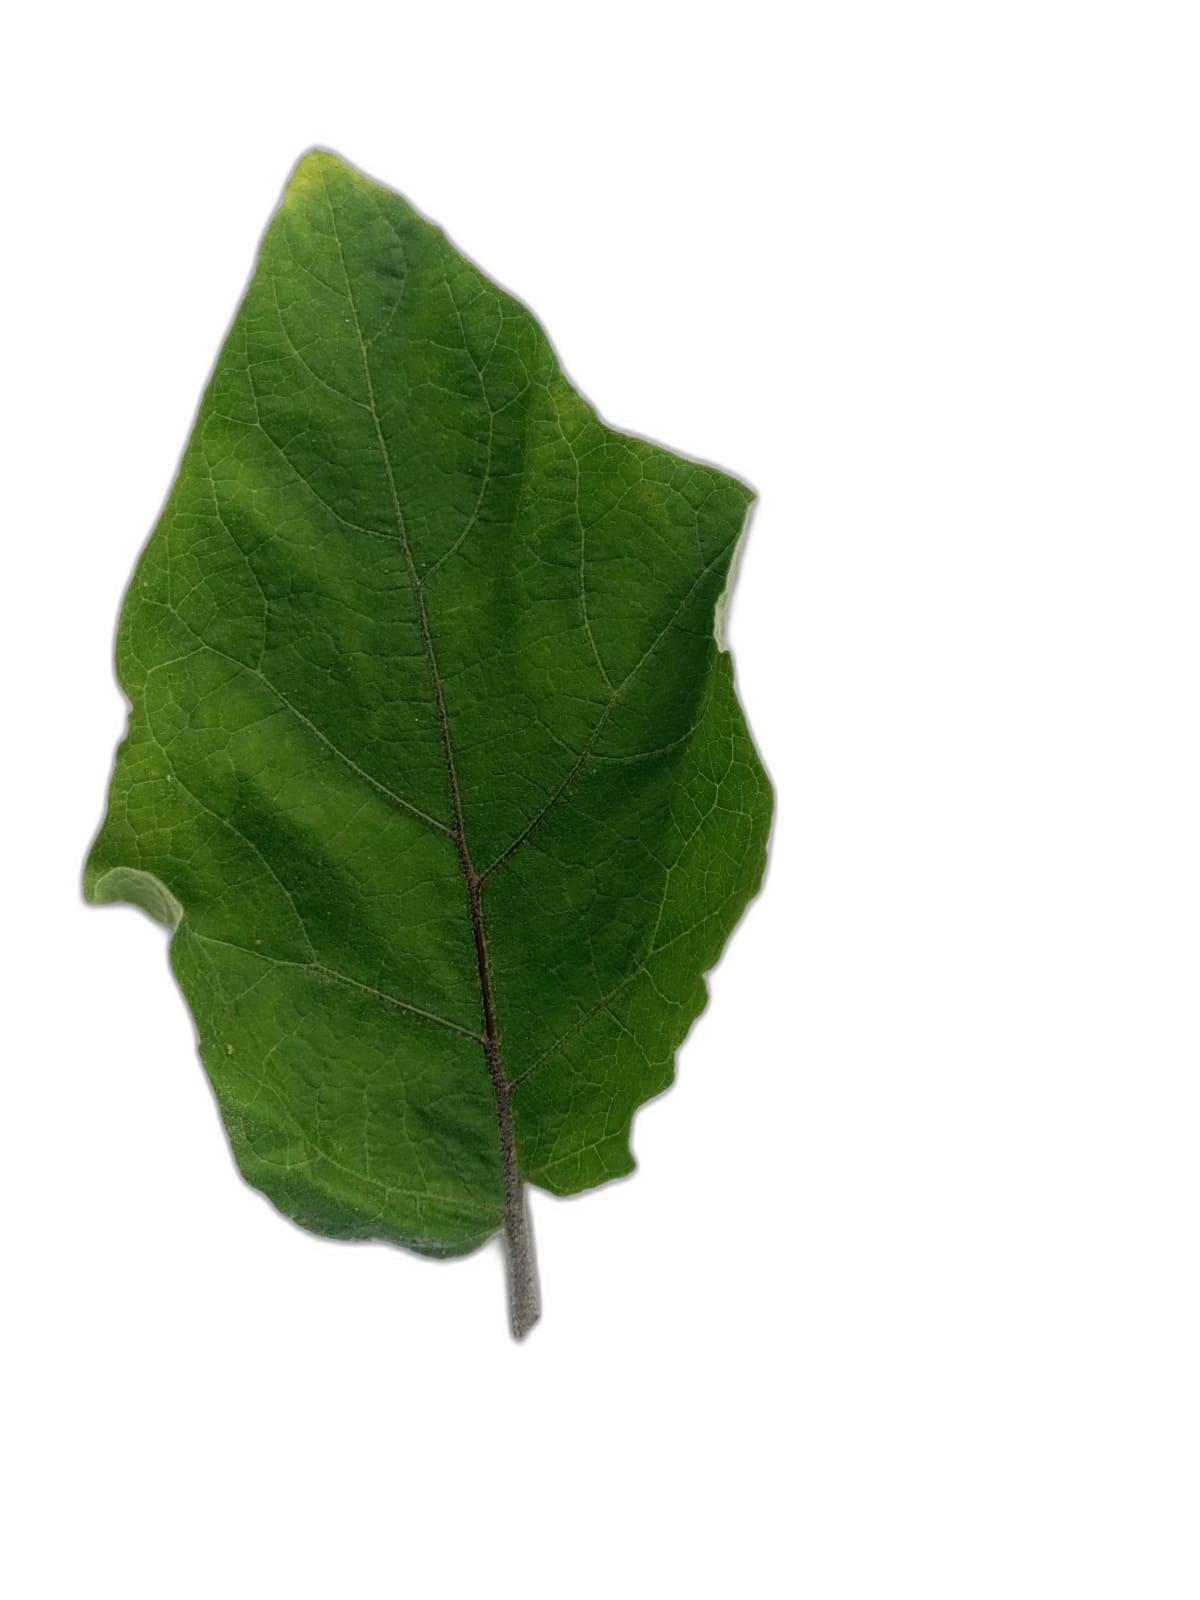
Label: Healthy Leaf